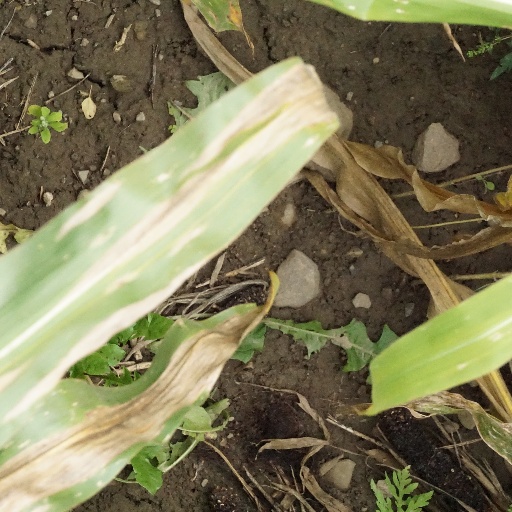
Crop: maize; corn